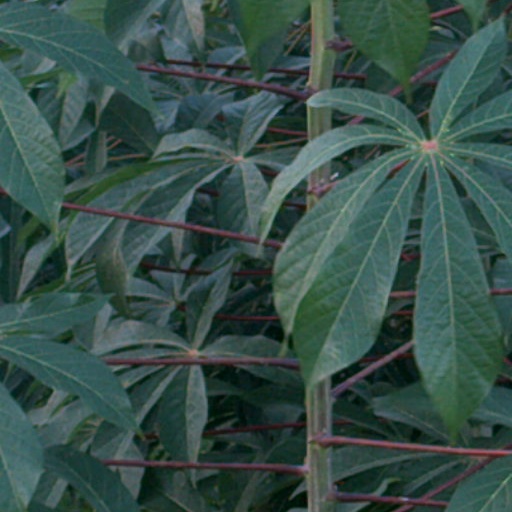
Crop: cassava